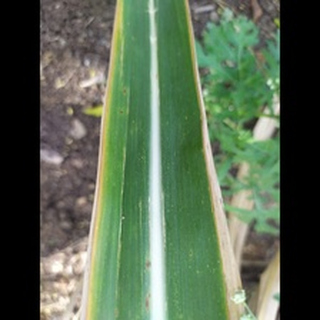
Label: sugarcane_yellow_leaf_disease